New Cross Gate railway station

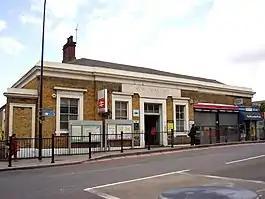
Station entrance on New Cross Road

New Cross Gate is an interchange station between the Windrush line of the London Overground and National Rail services operated by Southern, located in New Cross, London. It is on the Brighton Main Line, down the line from . It is in Travelcard Zone 2.